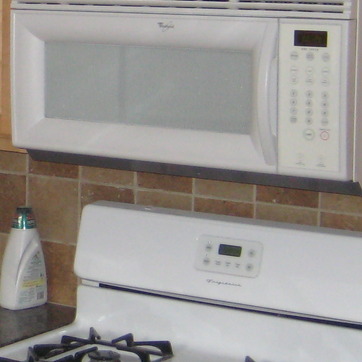
Material: tile